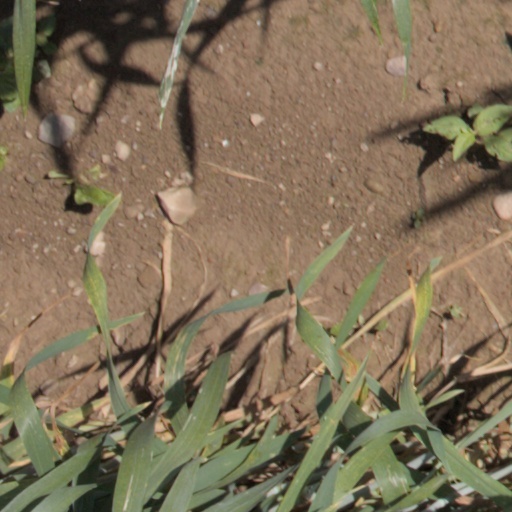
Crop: wheat